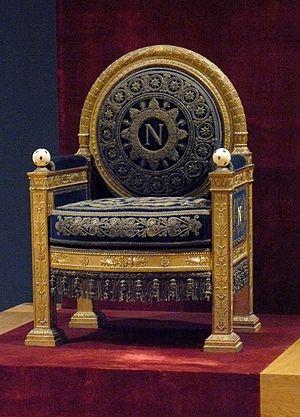
Trône de Napoléon Ier aux Tuileries - Jacob-Desmalter d'après un dessin de Percier et Fontaine - 1804 - Musée du Louvre, appartements de Napoléon III (dépôt du Musée national du Château de Fontainebleau) - Inv n° GMTC 2
Georges Jacob, reçu maître en 1765, est le plus célèbre et aussi le plus prolifique des menuisiers en sièges du XVIIIᵉ français. Il est le fondateur d'une dynastie ; deux de ses trois fils, Georges II Jacob et François-Honoré-Georges Jacob-Desmalter, seront menuisiers et ébénistes, puis son petit-fils Alphonse Jacob-Desmalter prolongera la renommée du nom de Jacob jusqu'au règne de Louis Philippe.